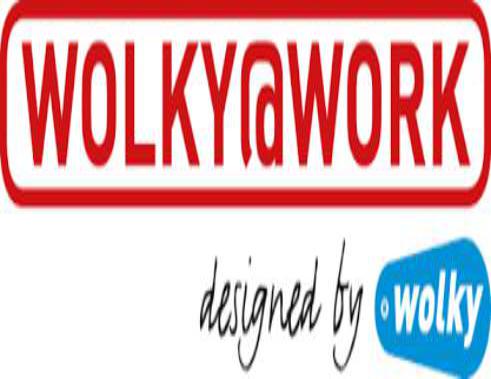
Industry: Clothes